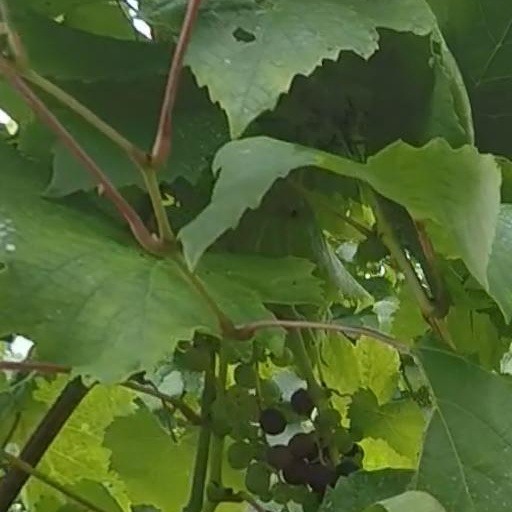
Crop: grape